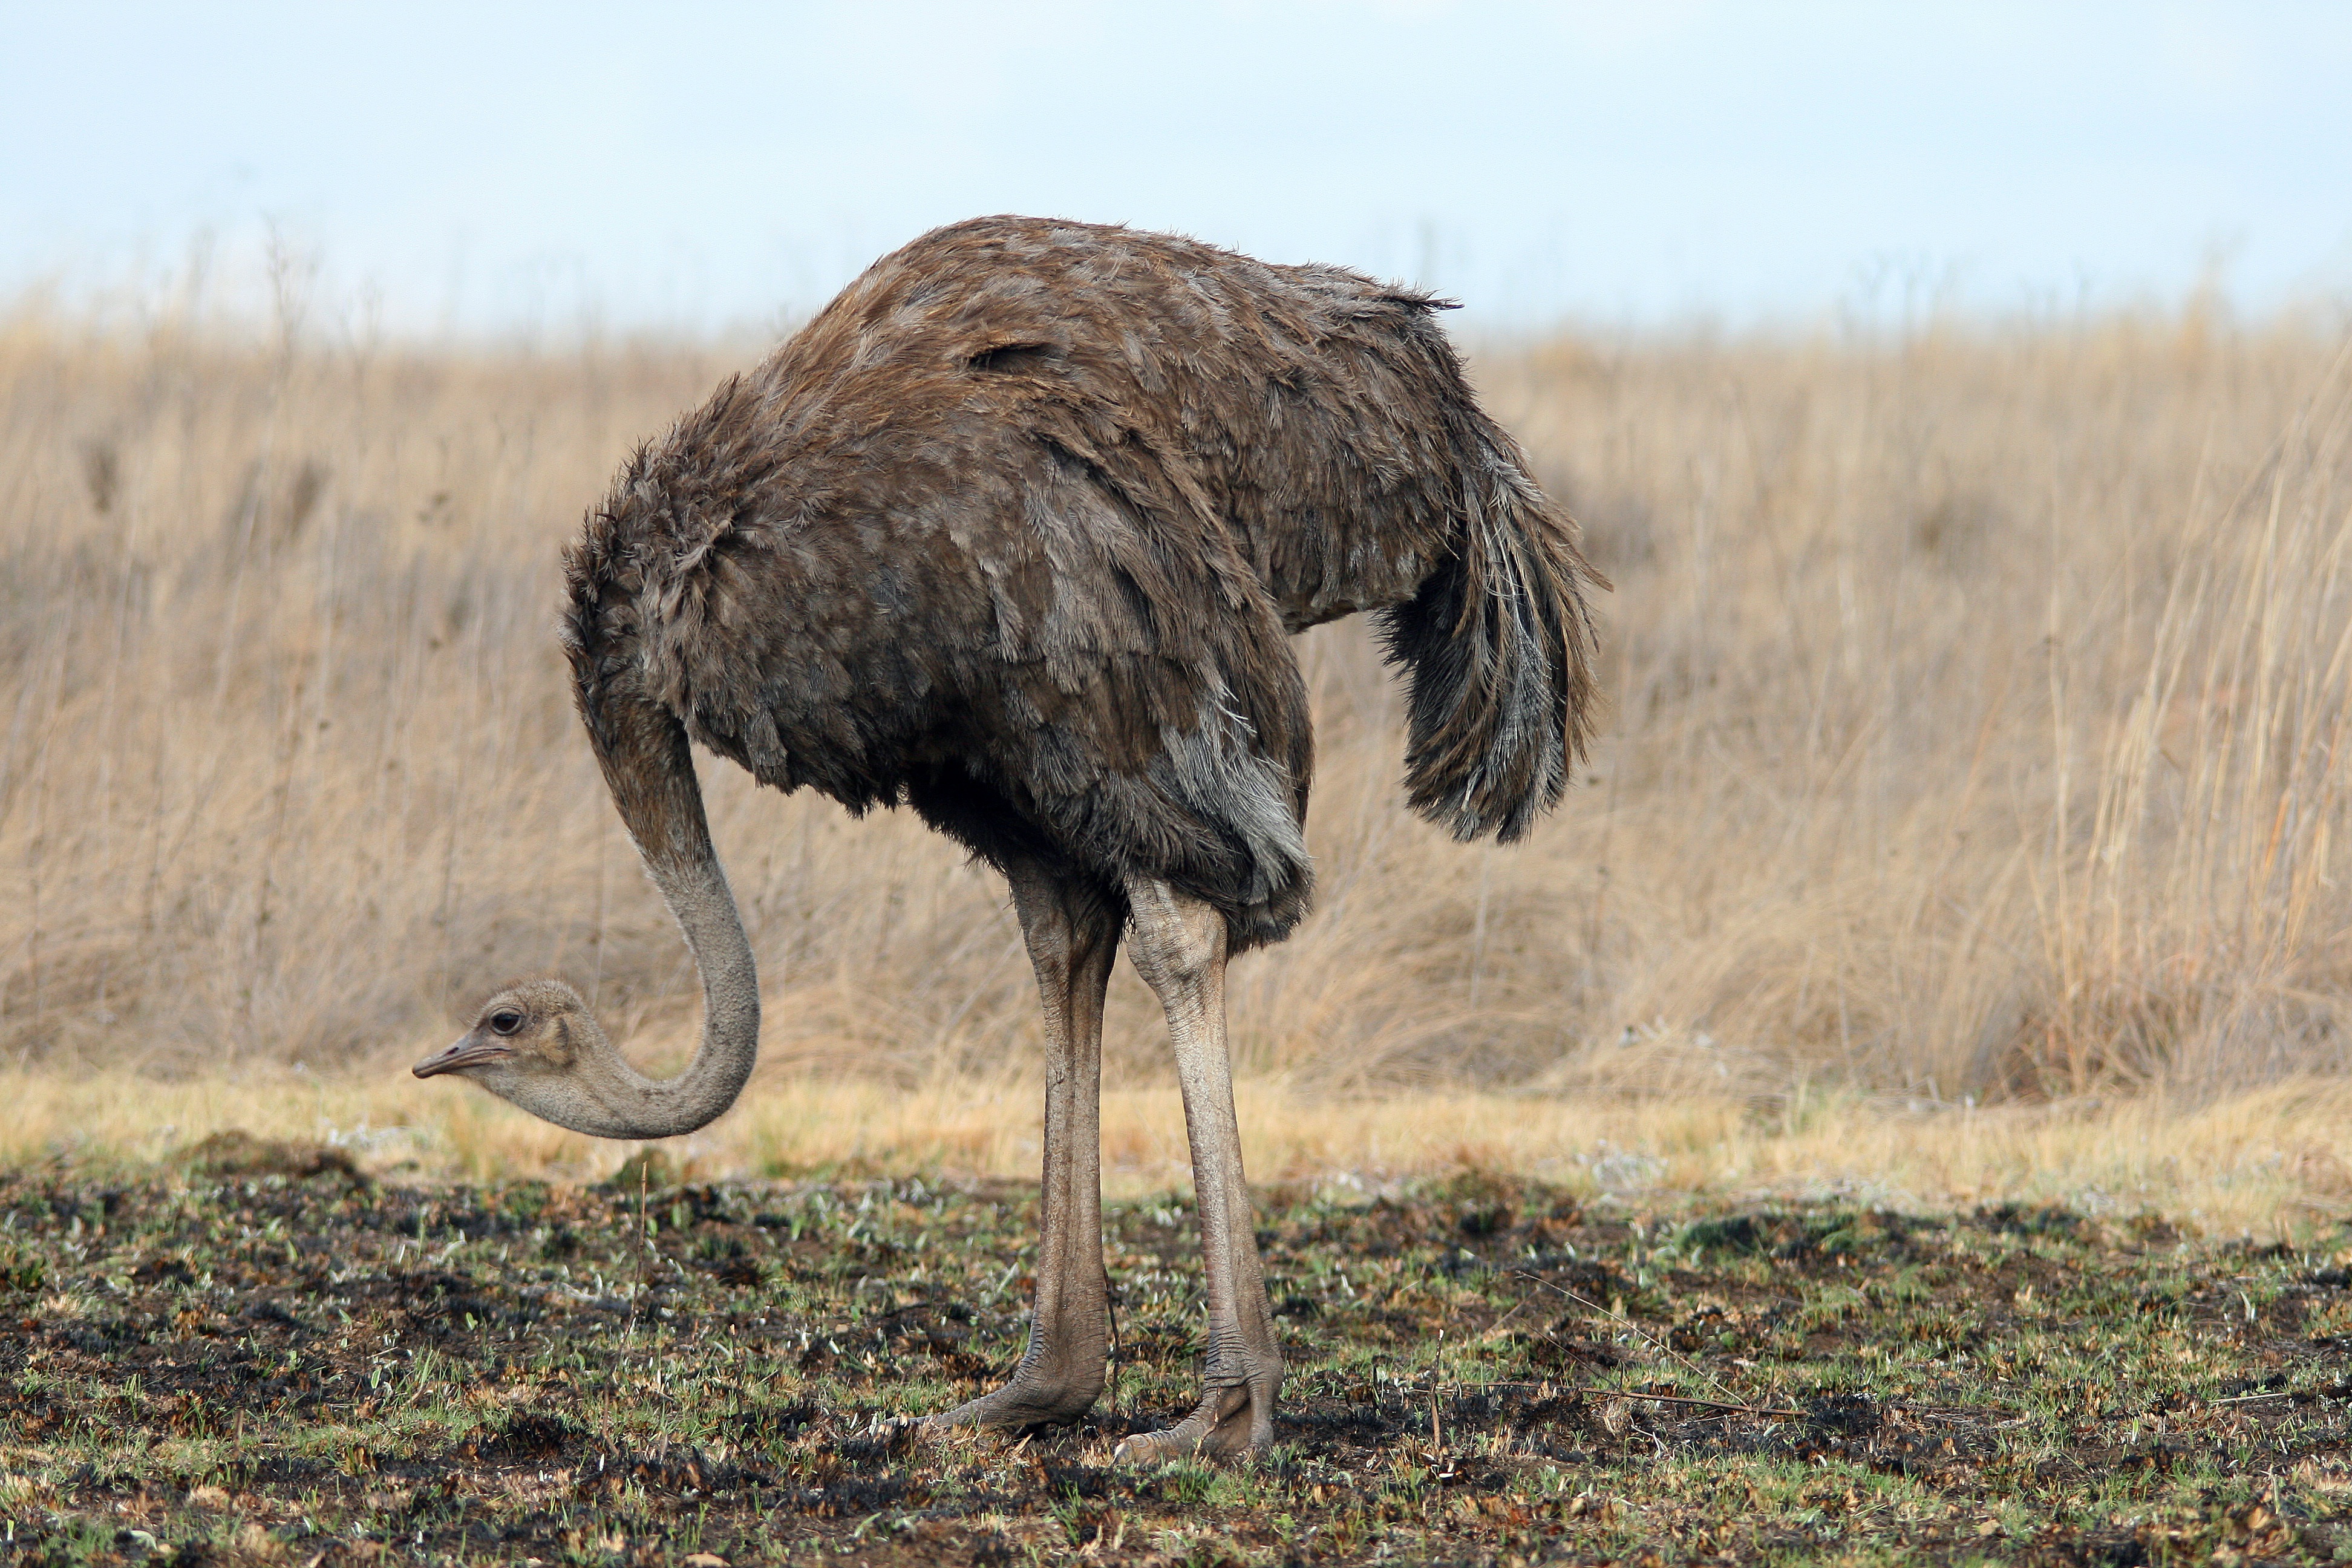
bird, prairie, game, female, wildlife, wild, beak, park, ostrich, avian, fauna, savanna, emu, neck, reserve, vertebrate, ratite, flightless bird, grey brown